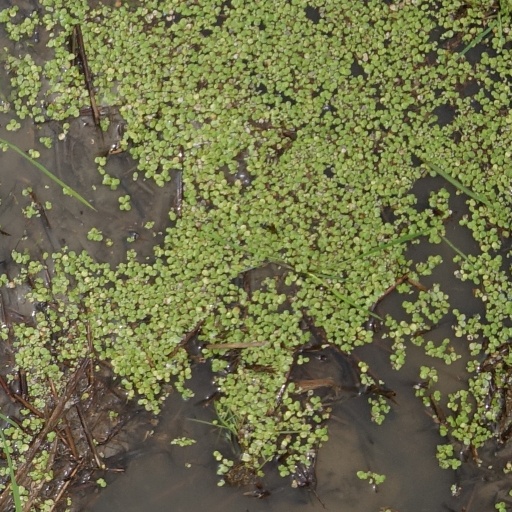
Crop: rice